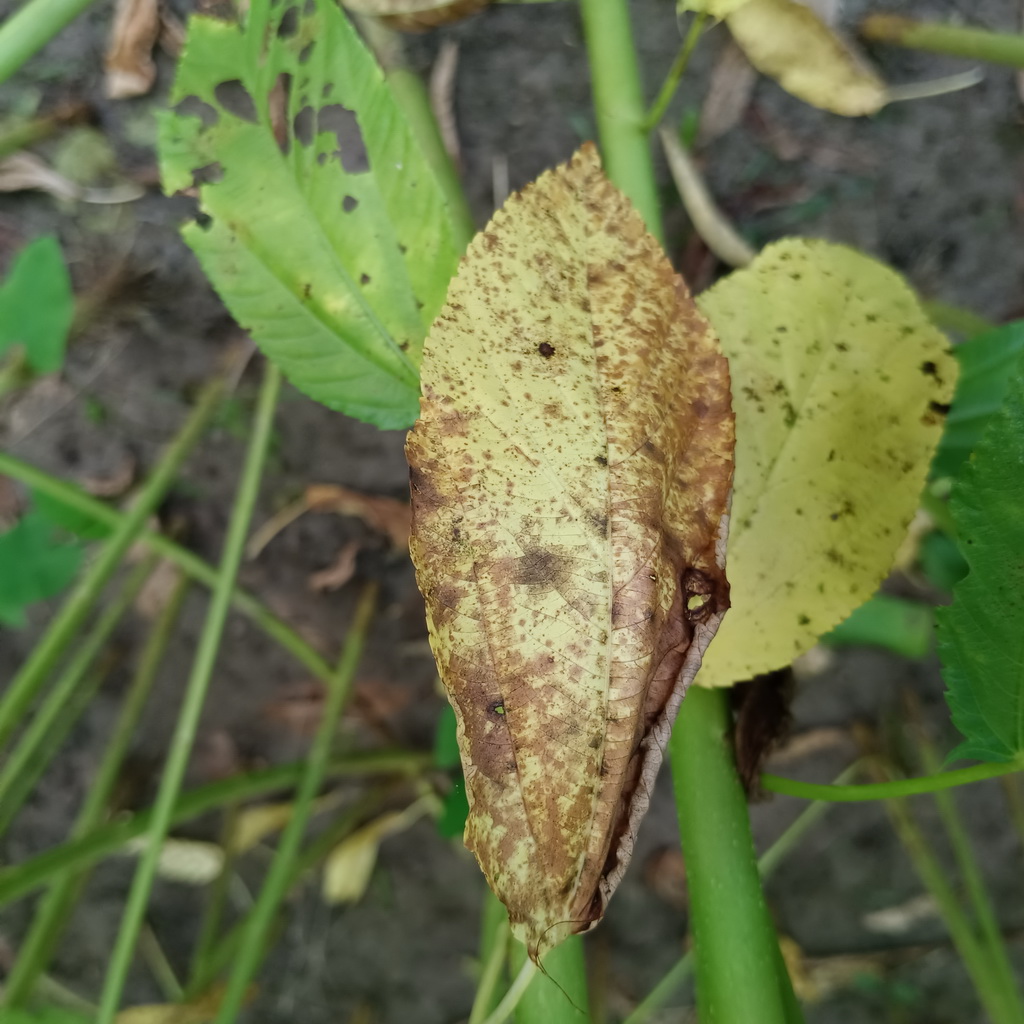
Label: Dieback